Iran–Saudi Arabia relations

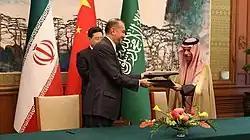
Iranian Foreign Minister Hossein Amir-Abdollahian and Saudi Foreign Minister Faisal bin Farhan Al Saud after signing a joint statement on the restoration of diplomatic relations, with Chinese Foreign Minister Qin Gang in the background, 6 April 2023

The two countries announced the resumption of relations on 10 March 2023, following a deal brokered by China. The deal followed several days of secret talks in Beijing by Iranian and Saudi officials. The agreement was signed by secretary of the Supreme National Security Council of Iran Ali Shamkhahni and Saudi Arabian national security advisor Musaed Al-Aiban. A joint statement announced that their embassies would re-open within two months. The path to the agreement was paved by five rounds of reconciliation talks that had been hosted by Iraq over several years. The agreement was welcomed by the United States, the United Nations Secretary General, Hezbollah, Oman, UAE, Egypt, Pakistan, Russia, Indonesia and Malaysia. Two former Israeli Prime Ministers, Naftali Bennett and Yair Lapid, criticized the agreement.